Basileus

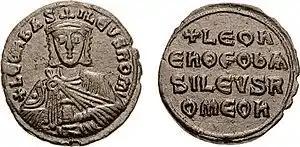
Bronze "follis" of Leo VI the Wise (r. 886–912). The reverse shows the Latin-transcribed Greek titles used in imperial coinage: "+LEON EN ΘEO bASILEVS ROMEON",

By contrast, the authoritarian rulers were never termed "basileus" in classical Greece, but "archon" (ruler) or "tyrannos" (tyrant); although Pheidon of Argos is described by Aristotle as a "basileus" who made himself into a "tyrannos".